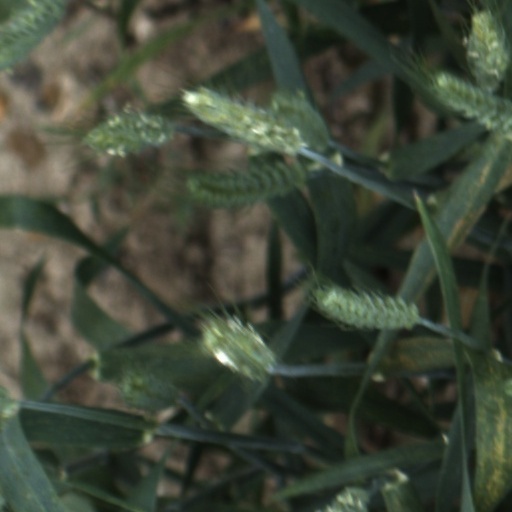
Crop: wheat